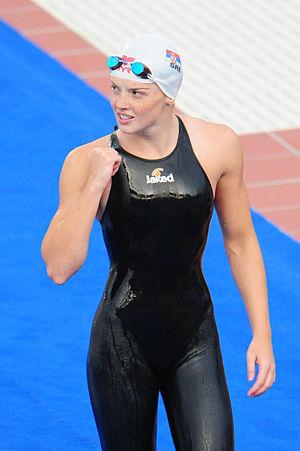
Nadja Higl, née le 2 janvier 1987 à Pančevo, est une nageuse serbe en activité, spécialiste des épreuves de brasse. Lors des Championnats du monde de natation 2009, elle remporte à la surprise générale la médaille d'or sur le 200 m brasse.
Pančevo est une ville de Serbie située dans la province autonome de Voïvodine. Au recensement de 2011, la ville intra muros comptait 76 203 habitants et son territoire métropolitain, appelé Ville de Pančevo, 123 414.